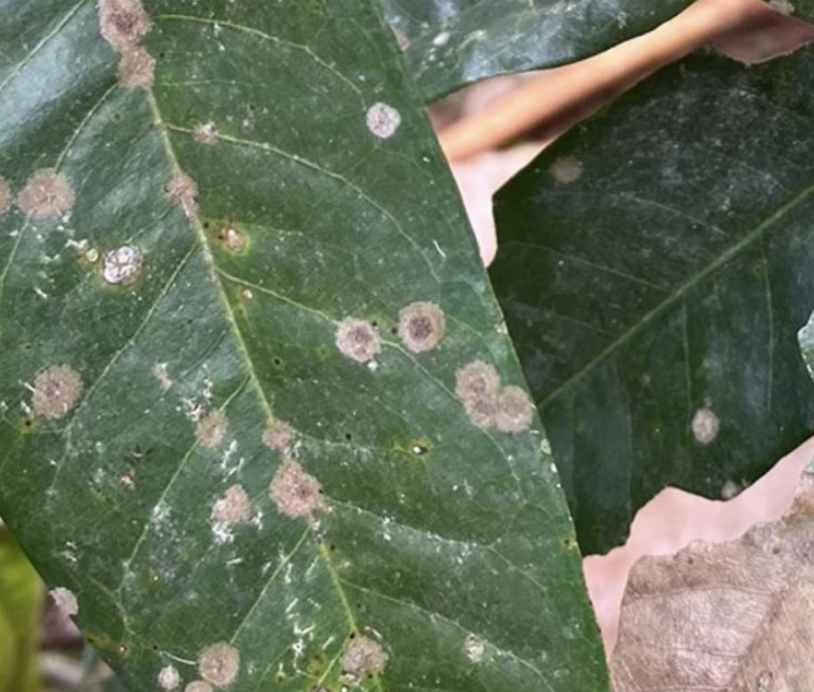
Label: pink_disease